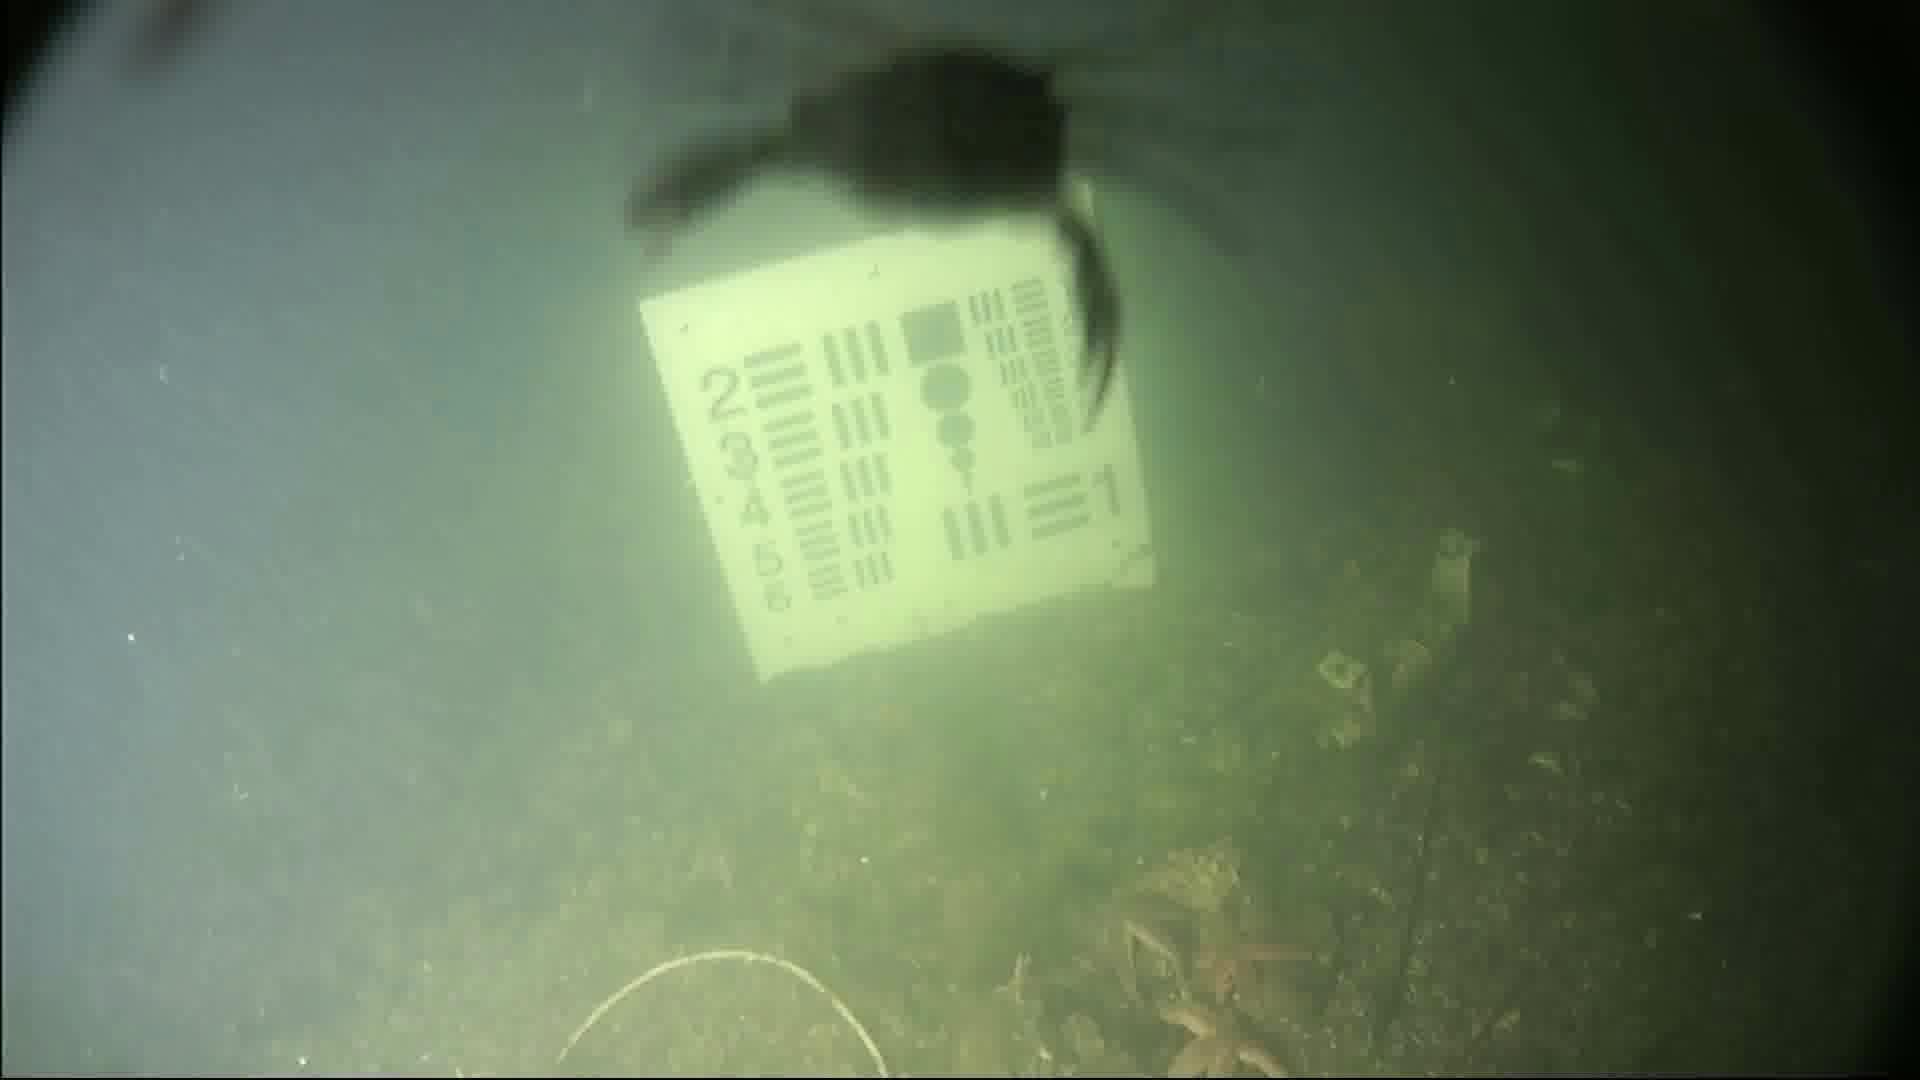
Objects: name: starfish
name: crab